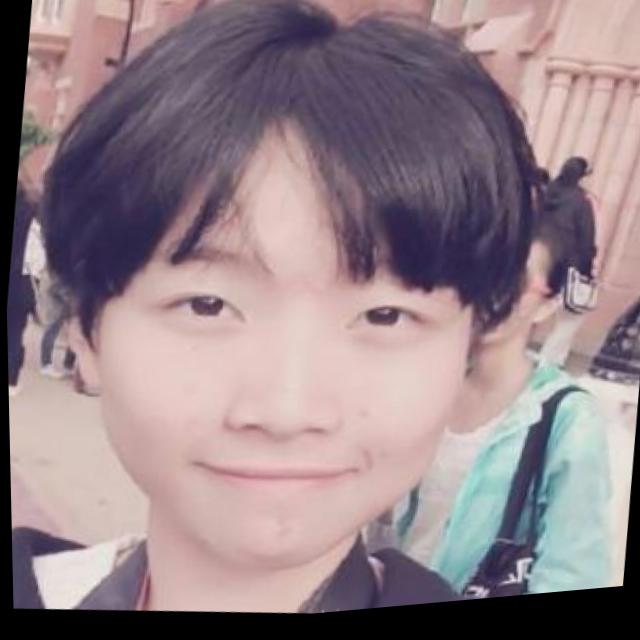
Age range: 13-20